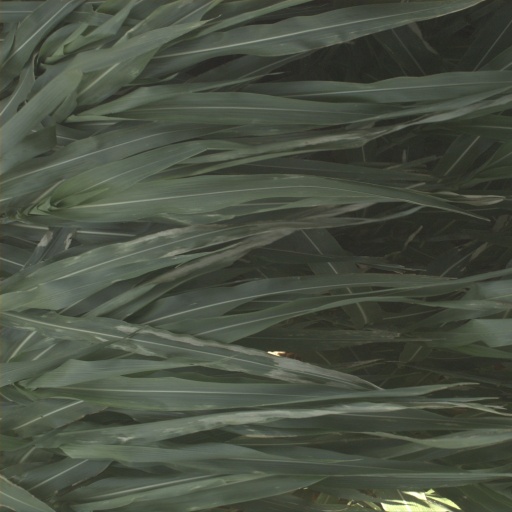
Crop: sorghum